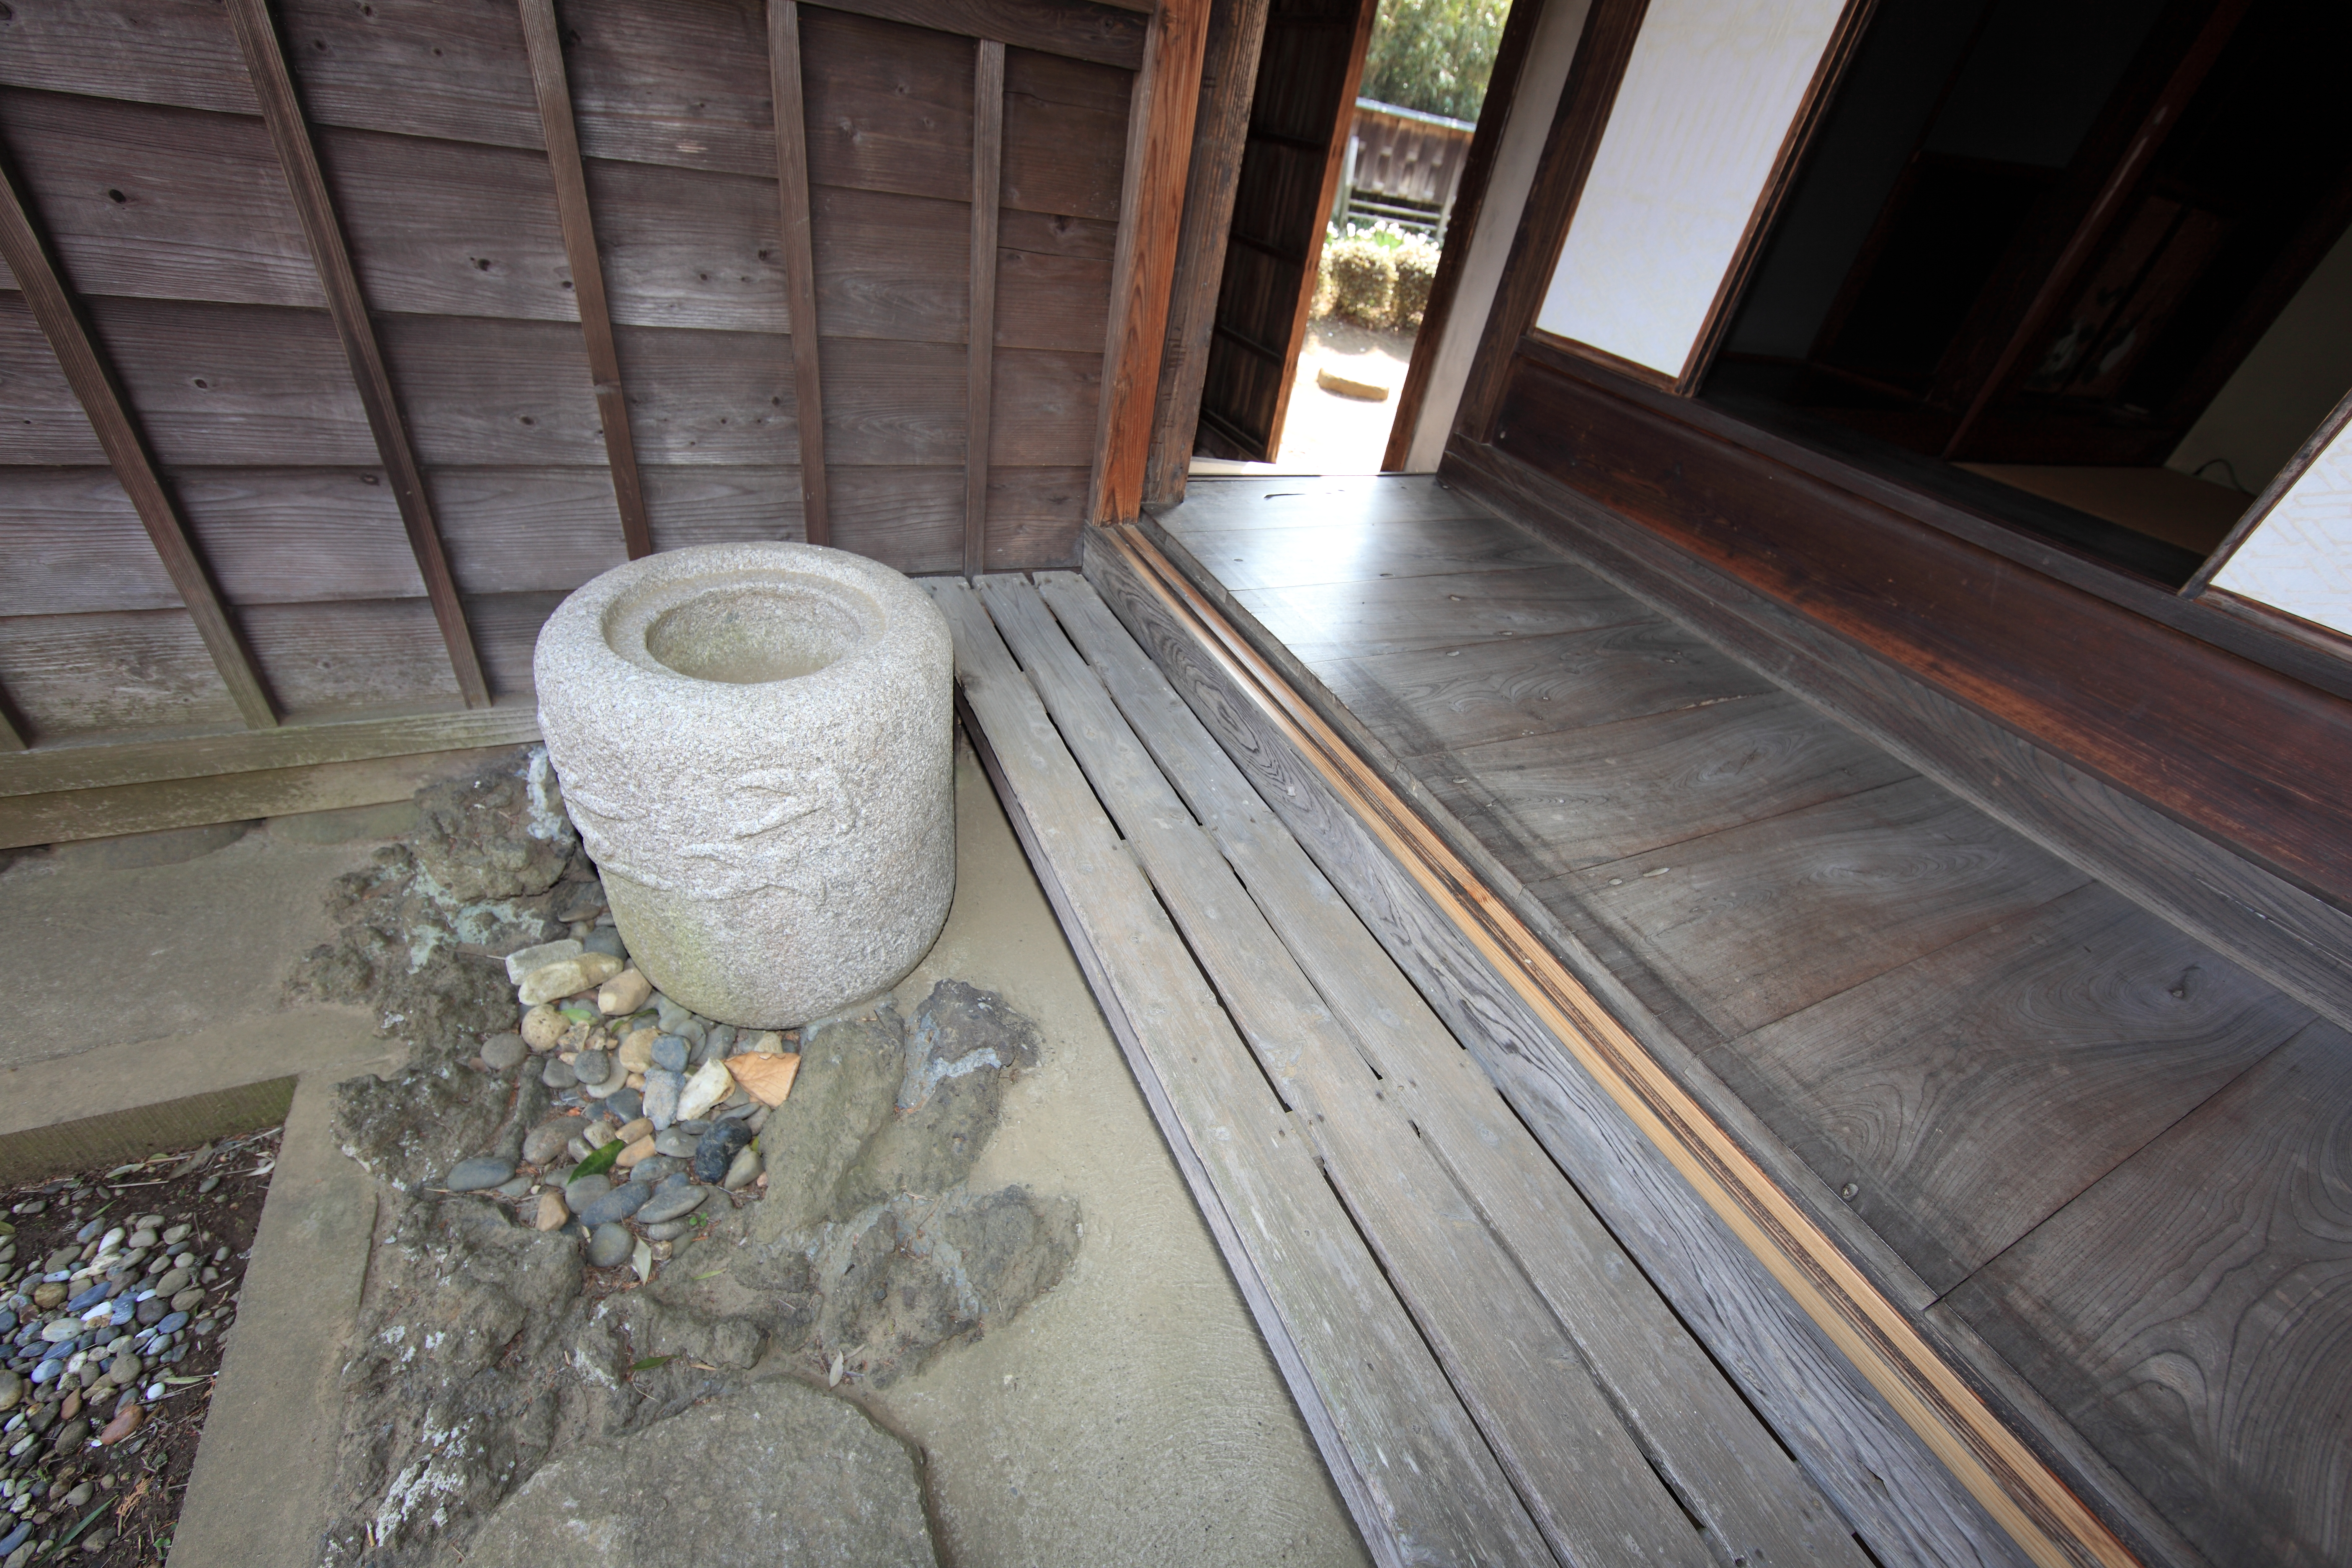
wood, farm, house, floor, home, high, park, exterior, room, design, japanese, hardwood, 5d, style, hires, markii, traditional, hi, res, resolution, chiba, sodegaura, shindoh, sodegaurakouen, flooring, wood flooring